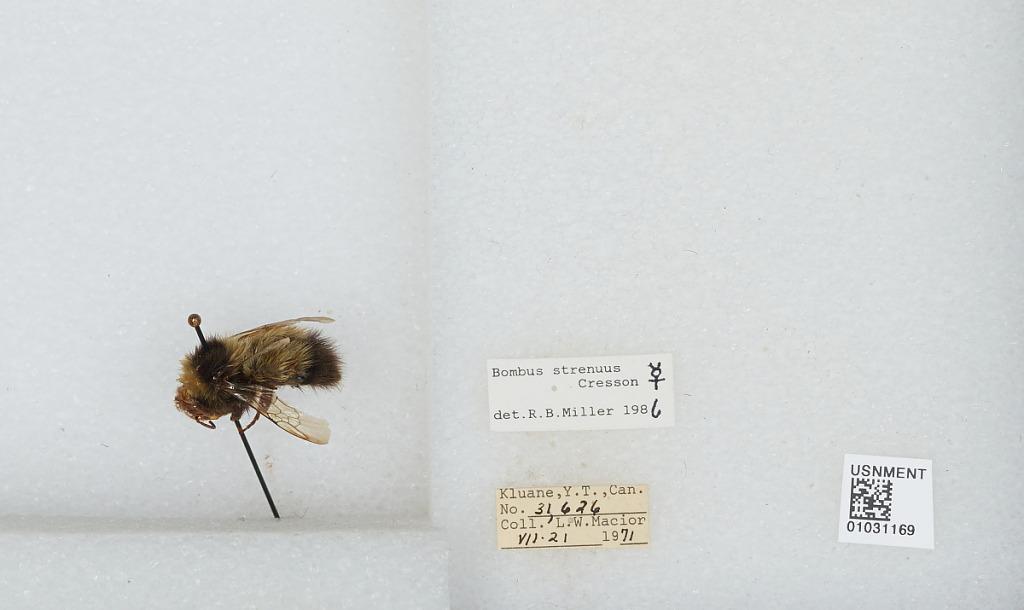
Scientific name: Bombus (Alpinobombus) neoboreus Sladen
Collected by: L. Macior
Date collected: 1971-7-21
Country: Canada
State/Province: Yukon Territory
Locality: Kluane
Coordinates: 60.75, -139.5
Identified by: Miller, R. B.